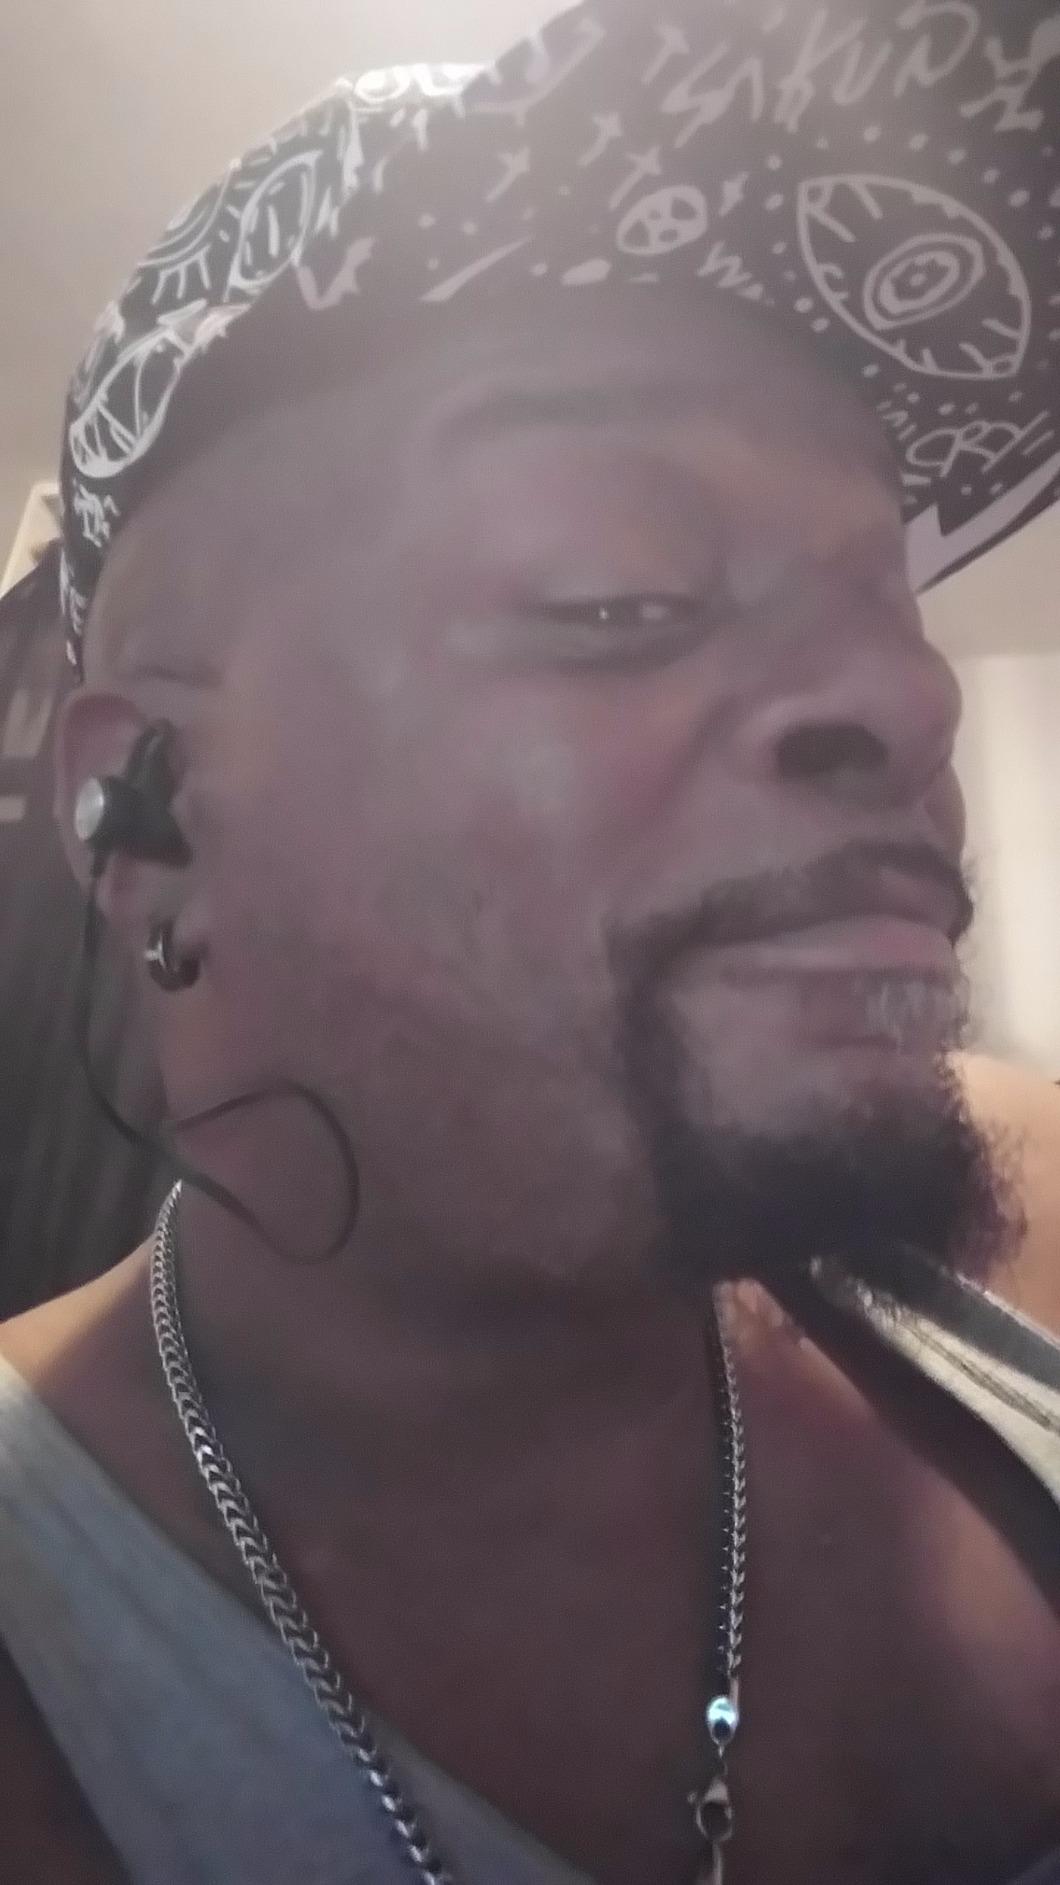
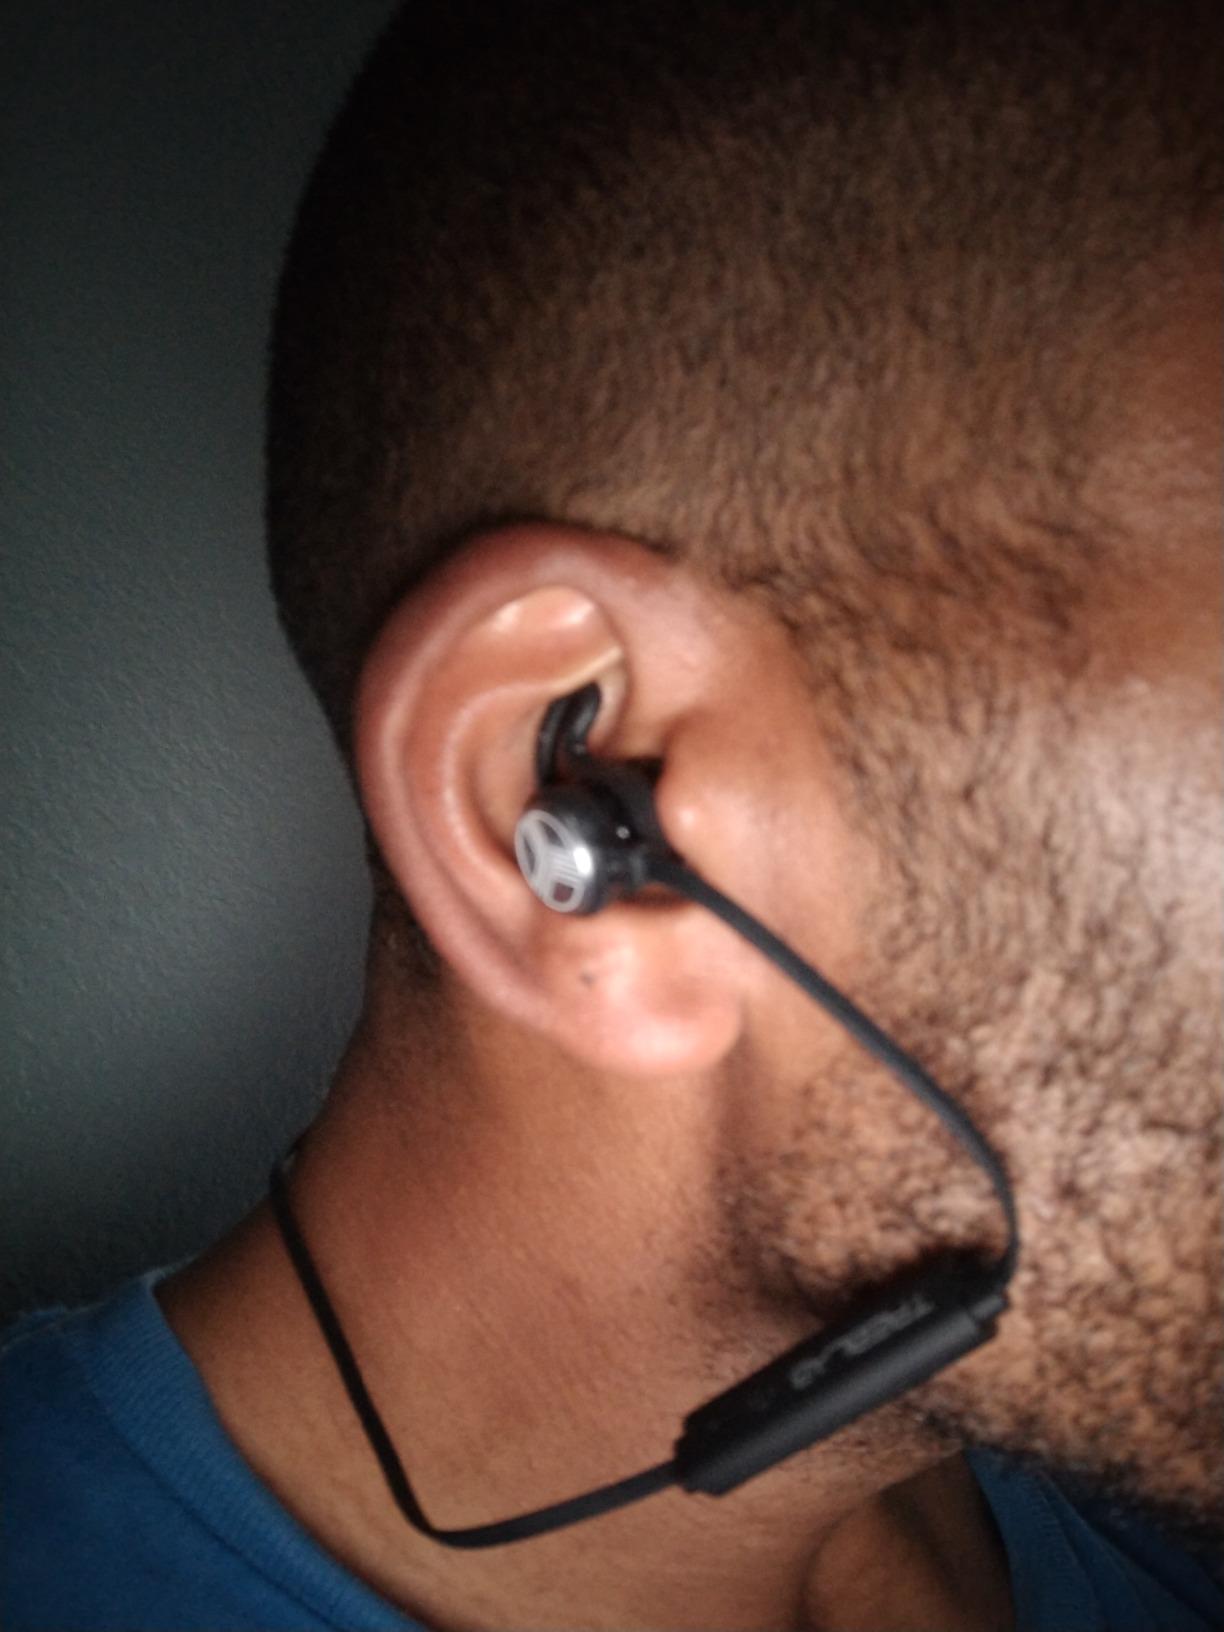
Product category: earbuds
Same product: yes